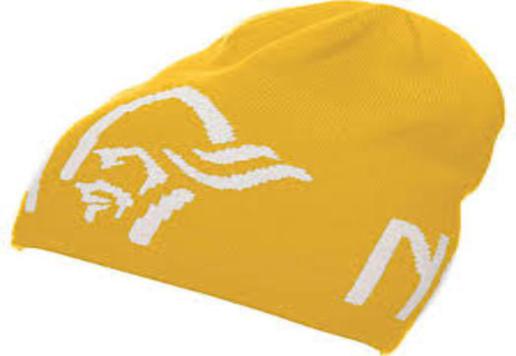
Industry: Clothes